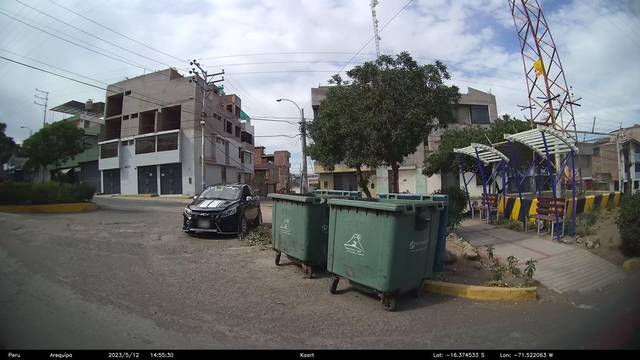
Region: Peru
Coordinates: -16.375, -71.522